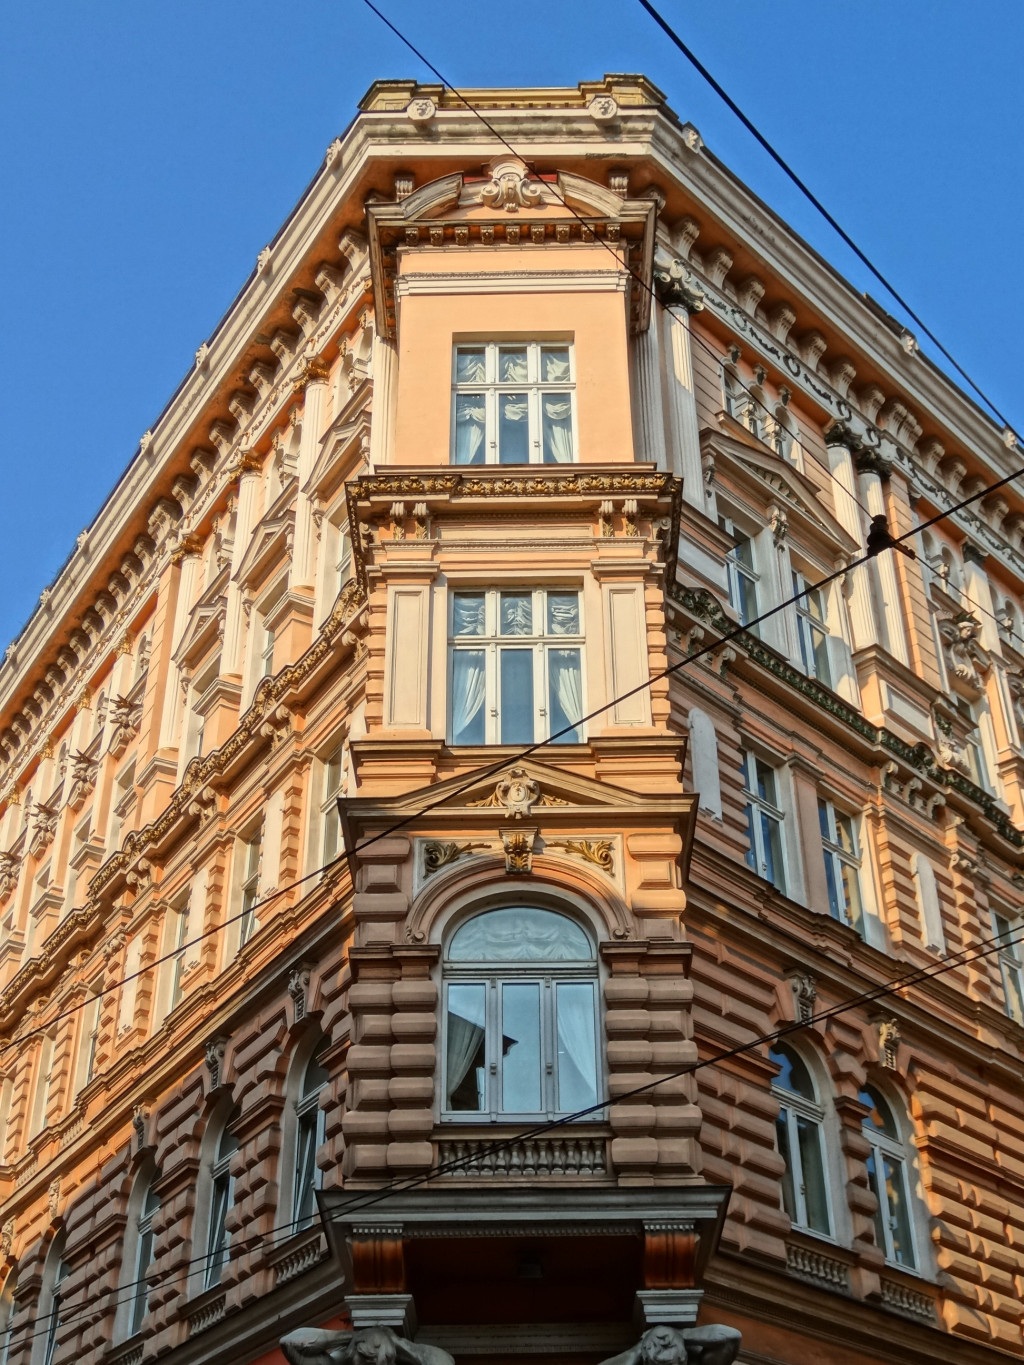
architecture, house, window, building, city, downtown, landmark, facade, windows, poland, estate, neighbourhood, classical architecture, bydgoszcz, hotel pod orlem